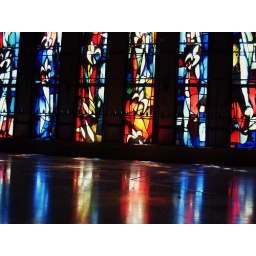
Awesome stain glass windows in the Church of Annunciation in Israel.